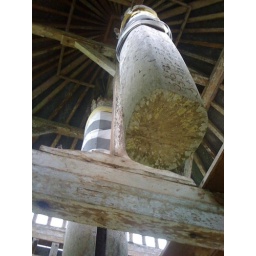
These large wooden trunks are at the top of a tower in the temple.